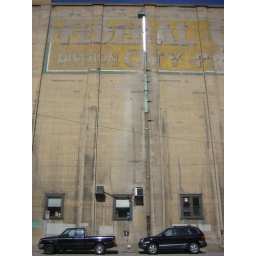
photo by Leslie ClagueThis building is the warehouse for Wholey's Seafood.